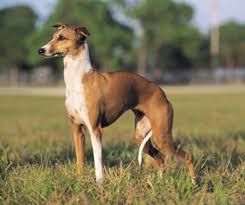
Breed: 238-n000099-Italian_greyhound